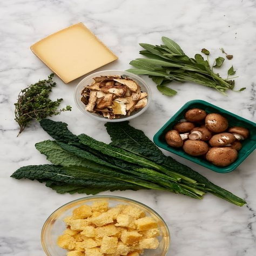
combining the flavors of cornbread , mushroom , and kale may sound either gross or amazing , but put in inside a pumpkin , you 'll agree with the latter for thanksgiving .